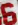
Number: 6